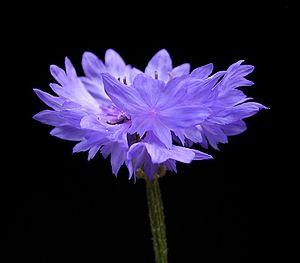
En botanique, un pétale est une pièce florale qui entoure le système reproducteur des fleurs. Constituant l'un des éléments foliacés dont l'ensemble compose la corolle d'une fleur, il correspond à une feuille modifiée.
La cyanidine ou cyanidol est un composé organique naturel de la famille des anthocyanidols. C'est un pigment coloré relativement instable qui se rencontre rarement sous forme libre dans les tissus végétaux mais plutôt sous une forme glycosylatée plus stable. Il est présent dans les fruits rouges et les pétales rouges ou bleus de beaucoup de fleurs.